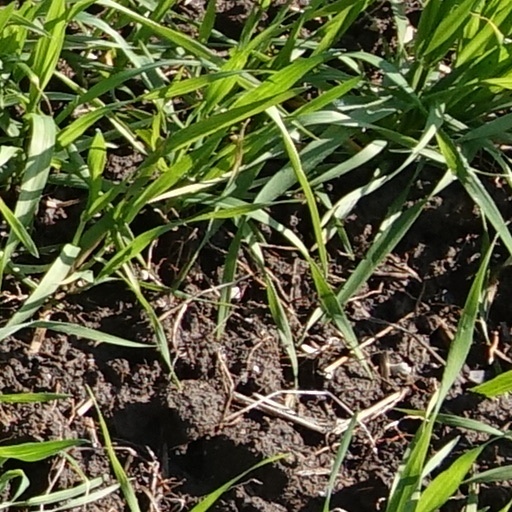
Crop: wheat